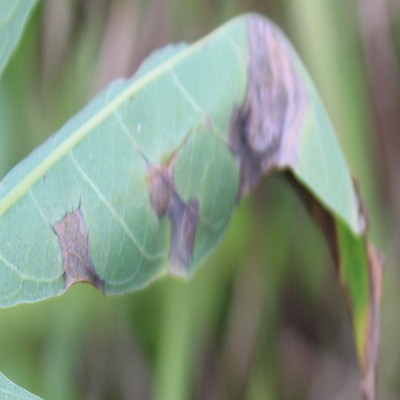
Crop: Cassava
Condition: bacterial blight